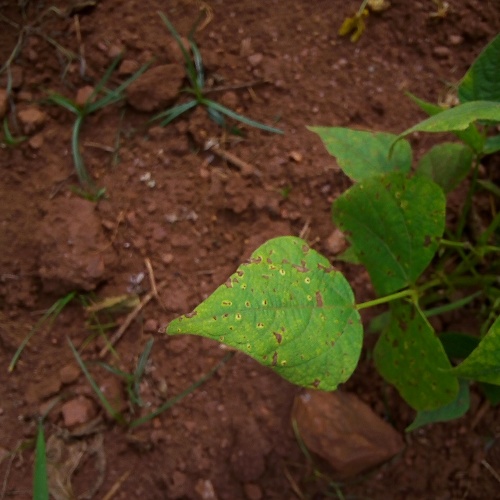
Leaf condition: bean_rust